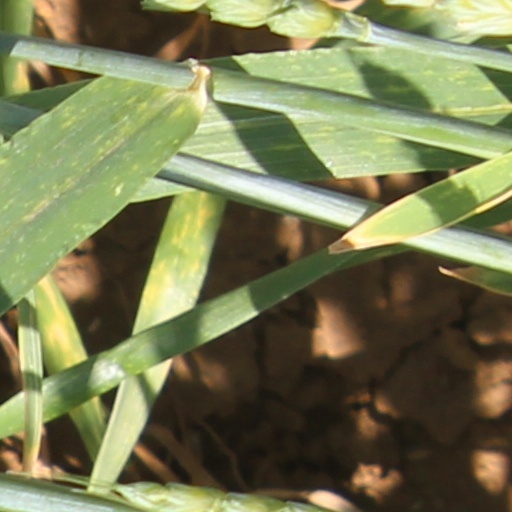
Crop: wheat